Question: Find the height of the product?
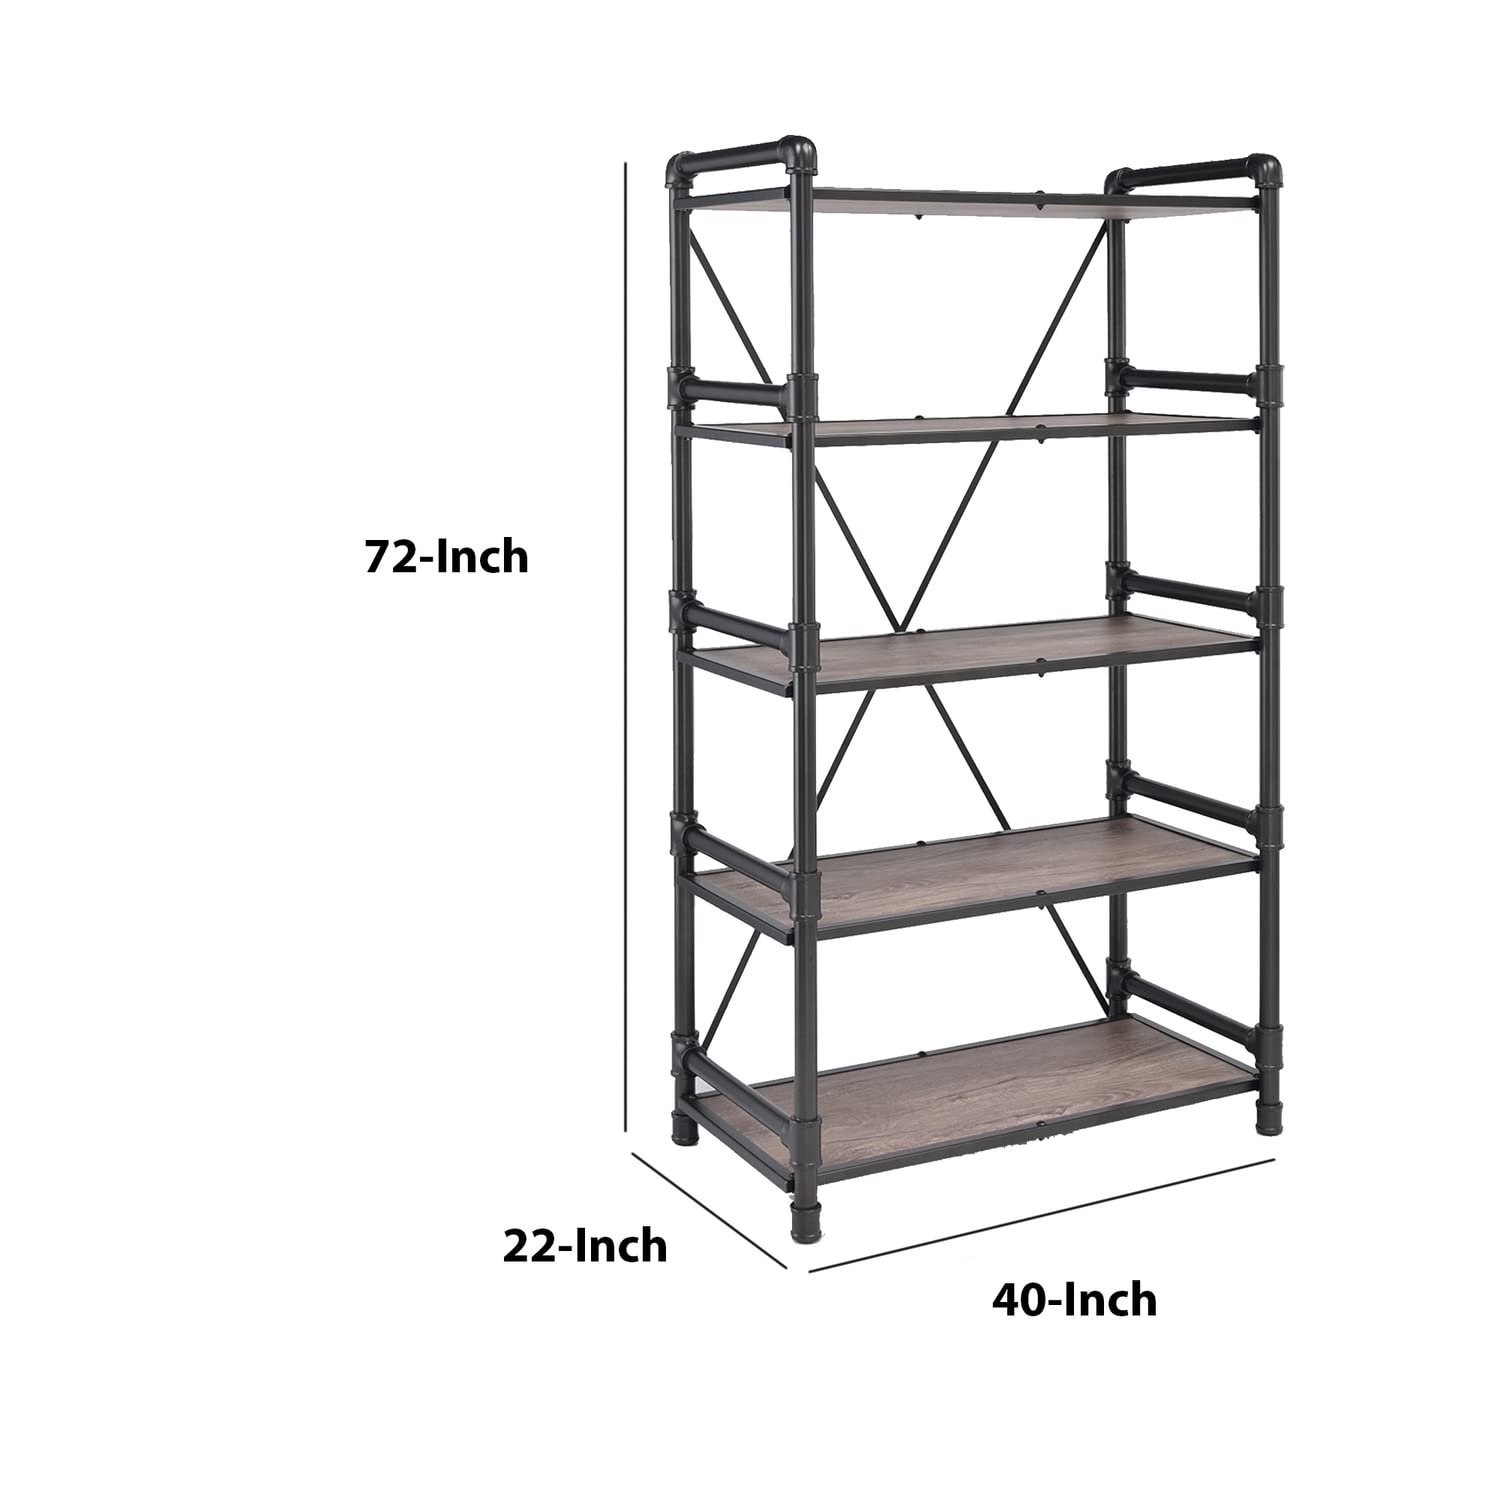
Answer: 72.0 inch